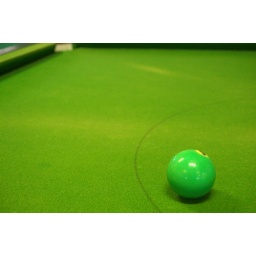
green ball in the top pocket